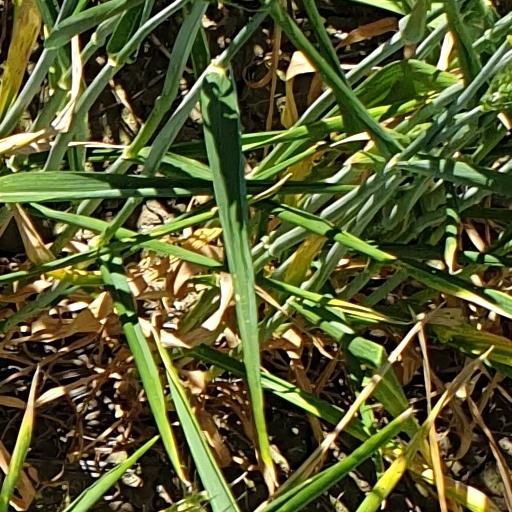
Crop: wheat